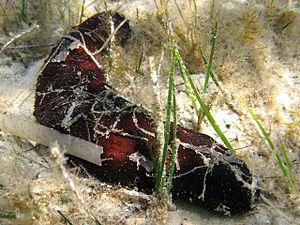
Les Holothuries sont une classe d'animaux marins de l'embranchement des échinodermes au corps mou et oblong, et possédant un cercle de tentacules autour de la bouche. Elles sont aussi appelées concombres de mer ou bêches de mer, et possèdent une grande diversité de sobriquets sur les différentes côtes.
Le concombre de mer à points blancs ou concombre de mer ensablé est un concombre de mer de la famille des Holothuriidae, courante en Méditerranée.
Holothuria est un genre d'holothuries de la famille des Holothuriidae.